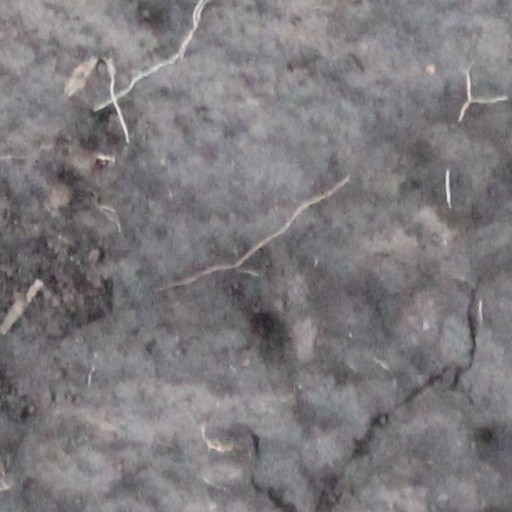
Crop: wheat